Arjun (tank)

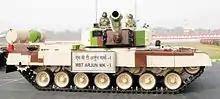
Arjun MK1

The Arjun main battle tank has a 120 mm rifled gun fitted with an ARDE-developed (Armament Research and Development Establishment) recoil system, muzzle reference system and fume extractor, which can fire a variety of guided or unguided anti-armour munitions. The main gun is made from high strength electro-slag remelting (ESR) steel which is insulated with a thermal sleeve and autofrettaged to withstand higher pressure. The newer Arjun Mk1A variant retains the 120 mm rifled gun with improved barrel, although India has developed a 125 mm smoothbore gun for the T-90 tank, which is under license for production.